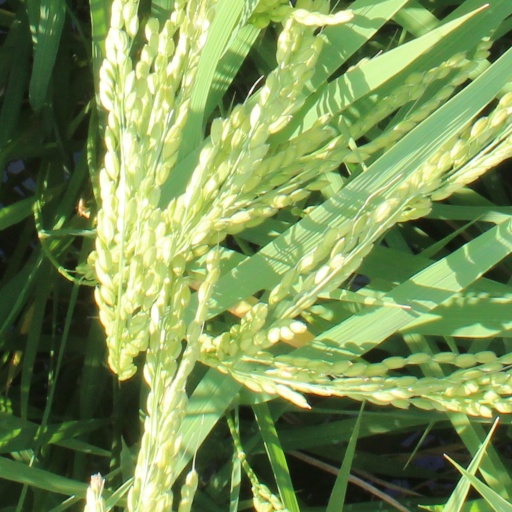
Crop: rice